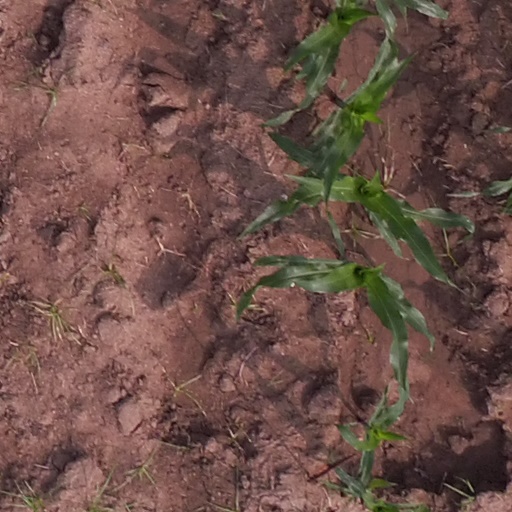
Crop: maize; corn